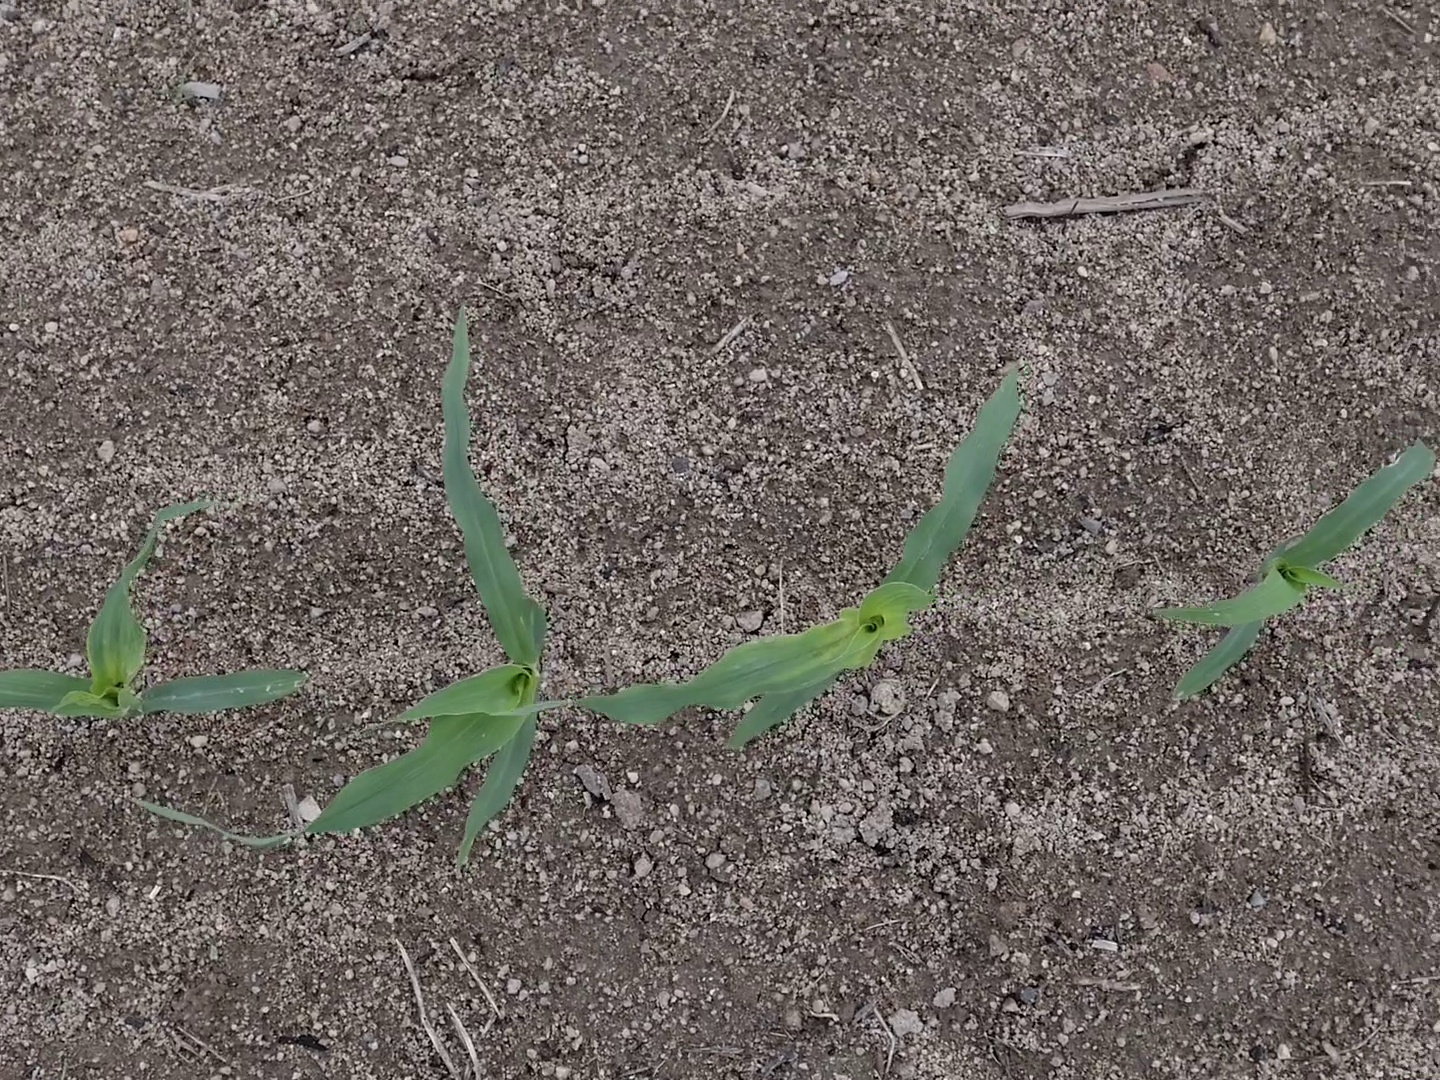
Crop: maize
Objects: maize, maize, maize, maize, stem_maize, stem_maize, stem_maize, stem_maize